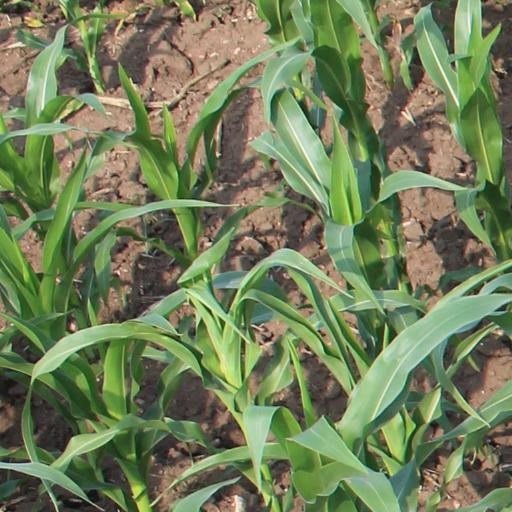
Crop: maize; corn